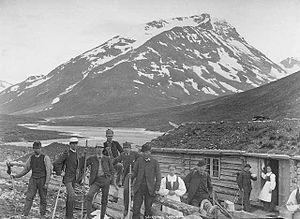
Spiterstulen est un refuge de montagne situé dans le massif de Jotunheimen, dans la commune de Lom en Norvège. Il se trouve à 1 100 m d'altitude dans la vallée Visdalen, entre les deux plus hauts sommets du pays, Galdhøpiggen et Glittertind et est l'un des principaux points de départ pour l'ascension de ces deux montagnes. Avec 230 lits, c'est le plus grand refuge de montagne de Norvège.